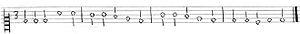
Partition en notation anciente prise de l'Orchésographie d'Arbeau.
La volte est une danse à trois temps d'origine provençale. Vive et tournoyante, elle se danse en couple et le cavalier fait virevolter sa partenaire.